Gospel riots

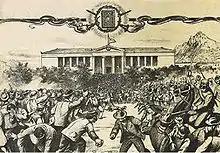
Clashes outside the University on Black Thursday

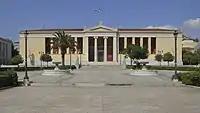
The same scene in 2013

The Gospel riots ("Evangelika"), which took place on the streets of Athens in November 1901, were primarily a protest against the publication in the newspaper "Akropolis" of a translation into modern spoken Greek of the Gospel of Matthew, although other motives also played a part. The disorder reached a climax on 8 November, "Black Thursday", when eight demonstrators were killed.